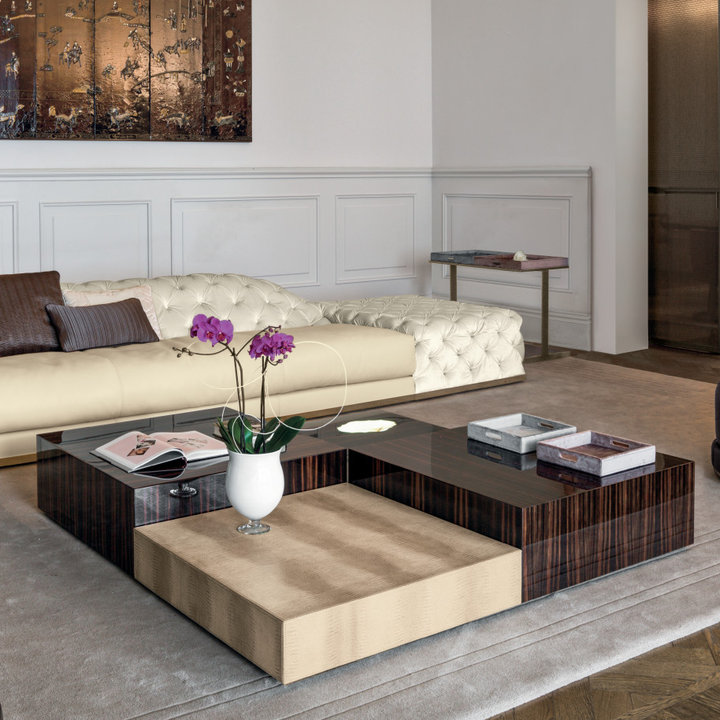
Style: Glamour